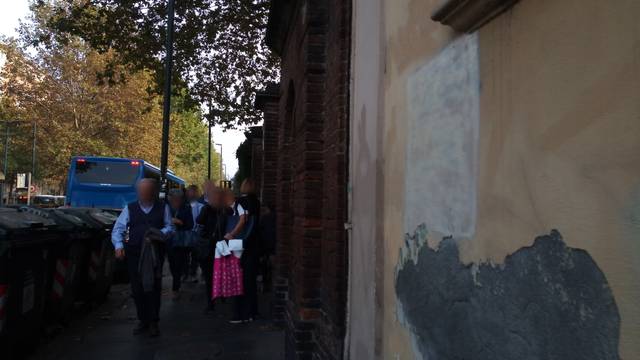
Region: Italy
Coordinates: 45.076, 7.687